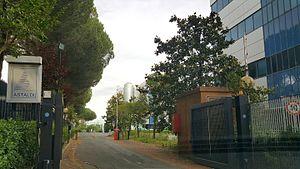
Astaldi S.p.A. est une entreprise italienne spécialisée dans le secteur du BTP, la construction et des travaux publics. Astaldi est le second groupe sur le marché italien de construction « general contractor », comme promoteur et spécialiste de projet finance.